Plunge for distance

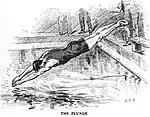
Plunging

In later years, the plunge was subject to criticism as "not an athletic event at all," but instead a competition favoring "mere mountains of fat who fall in the water more or less successfully and depend upon inertia to get their points for them." John Kiernan, sports writer for the "New York Times", once described the event as the "slowest thing in the way of athletic competition", and that "the stylish-stout chaps who go in for this strenuous event merely throw themselves heavily into the water and float along like icebergs in the ship lanes." Similarly, an 1893 English report on the sport noted that spectators were not enamored of it, as the diver "moves after thirty or forty feet at a pace somewhat akin to a snail, and to the uninitiated the contests appear absolute wastes of time."